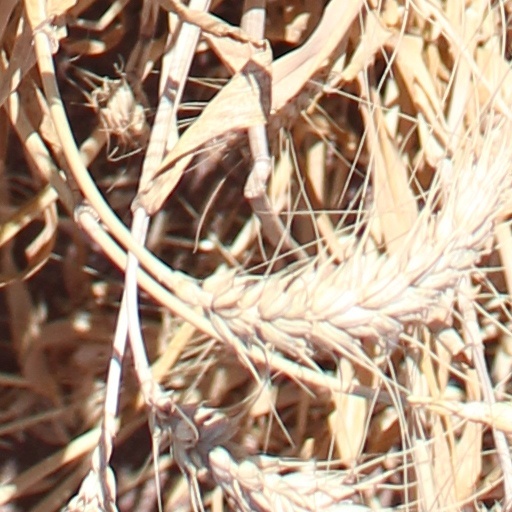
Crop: wheat